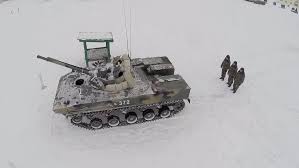
Label: BMD